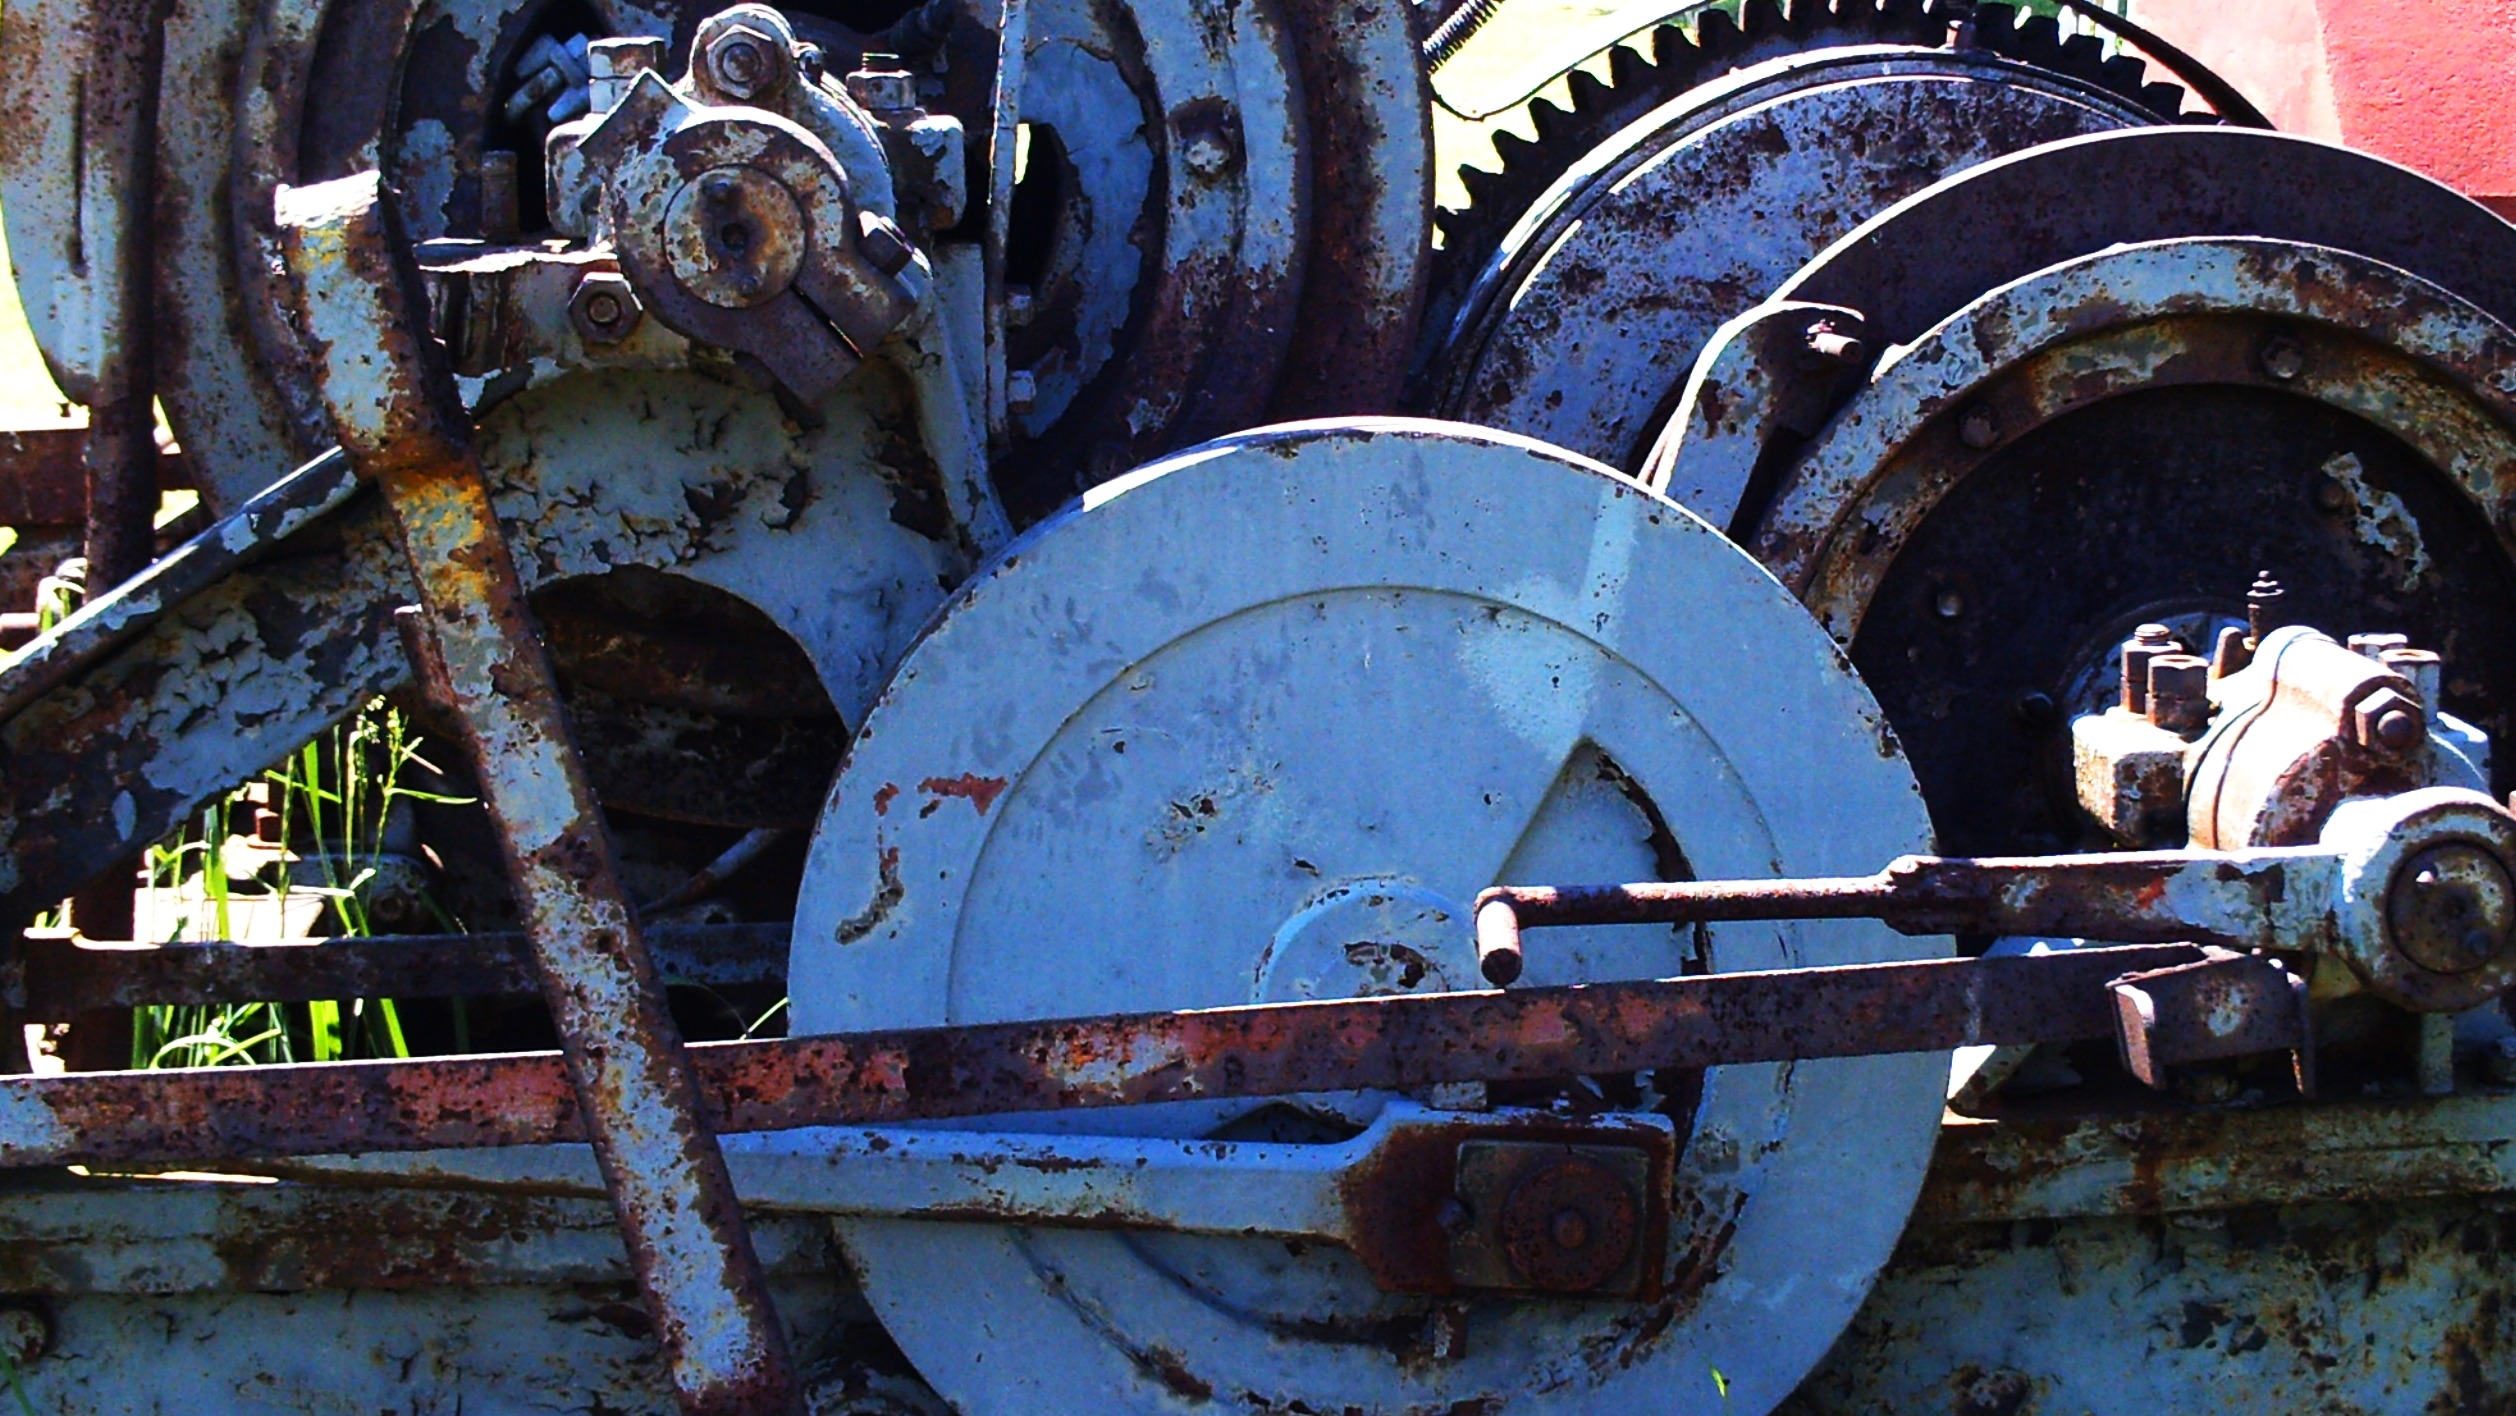
wheel, old, transport, vehicle, equipment, machine, factory, blue, industry, cog, mechanism, power, art, gears, mechanical, engine, steam engine, technical, metallic, clockwork, urban area